Sinekkale

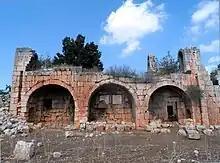

Sinekkale (literally "The castle of flies") is an archaeological site where the architectural remains of a large villa rustica have been identified in Turkey. The original name is unknown.